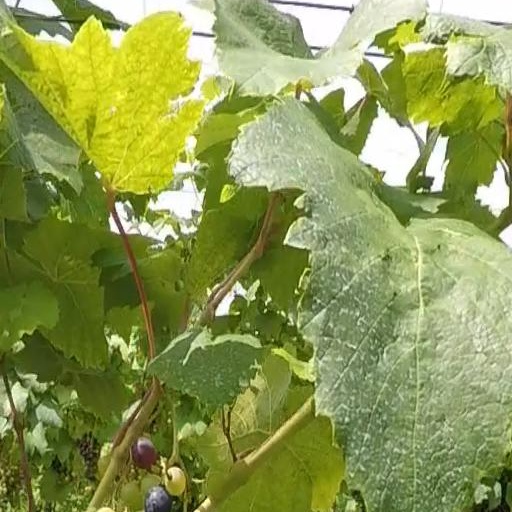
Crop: grape